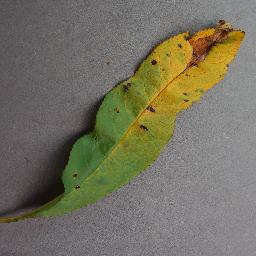
Label: Peach___Bacterial_spot